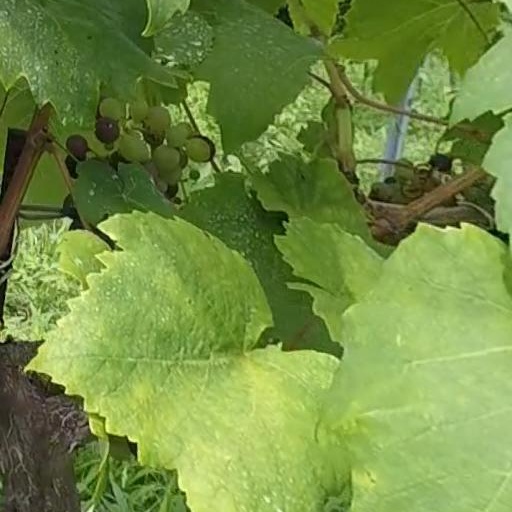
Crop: grape